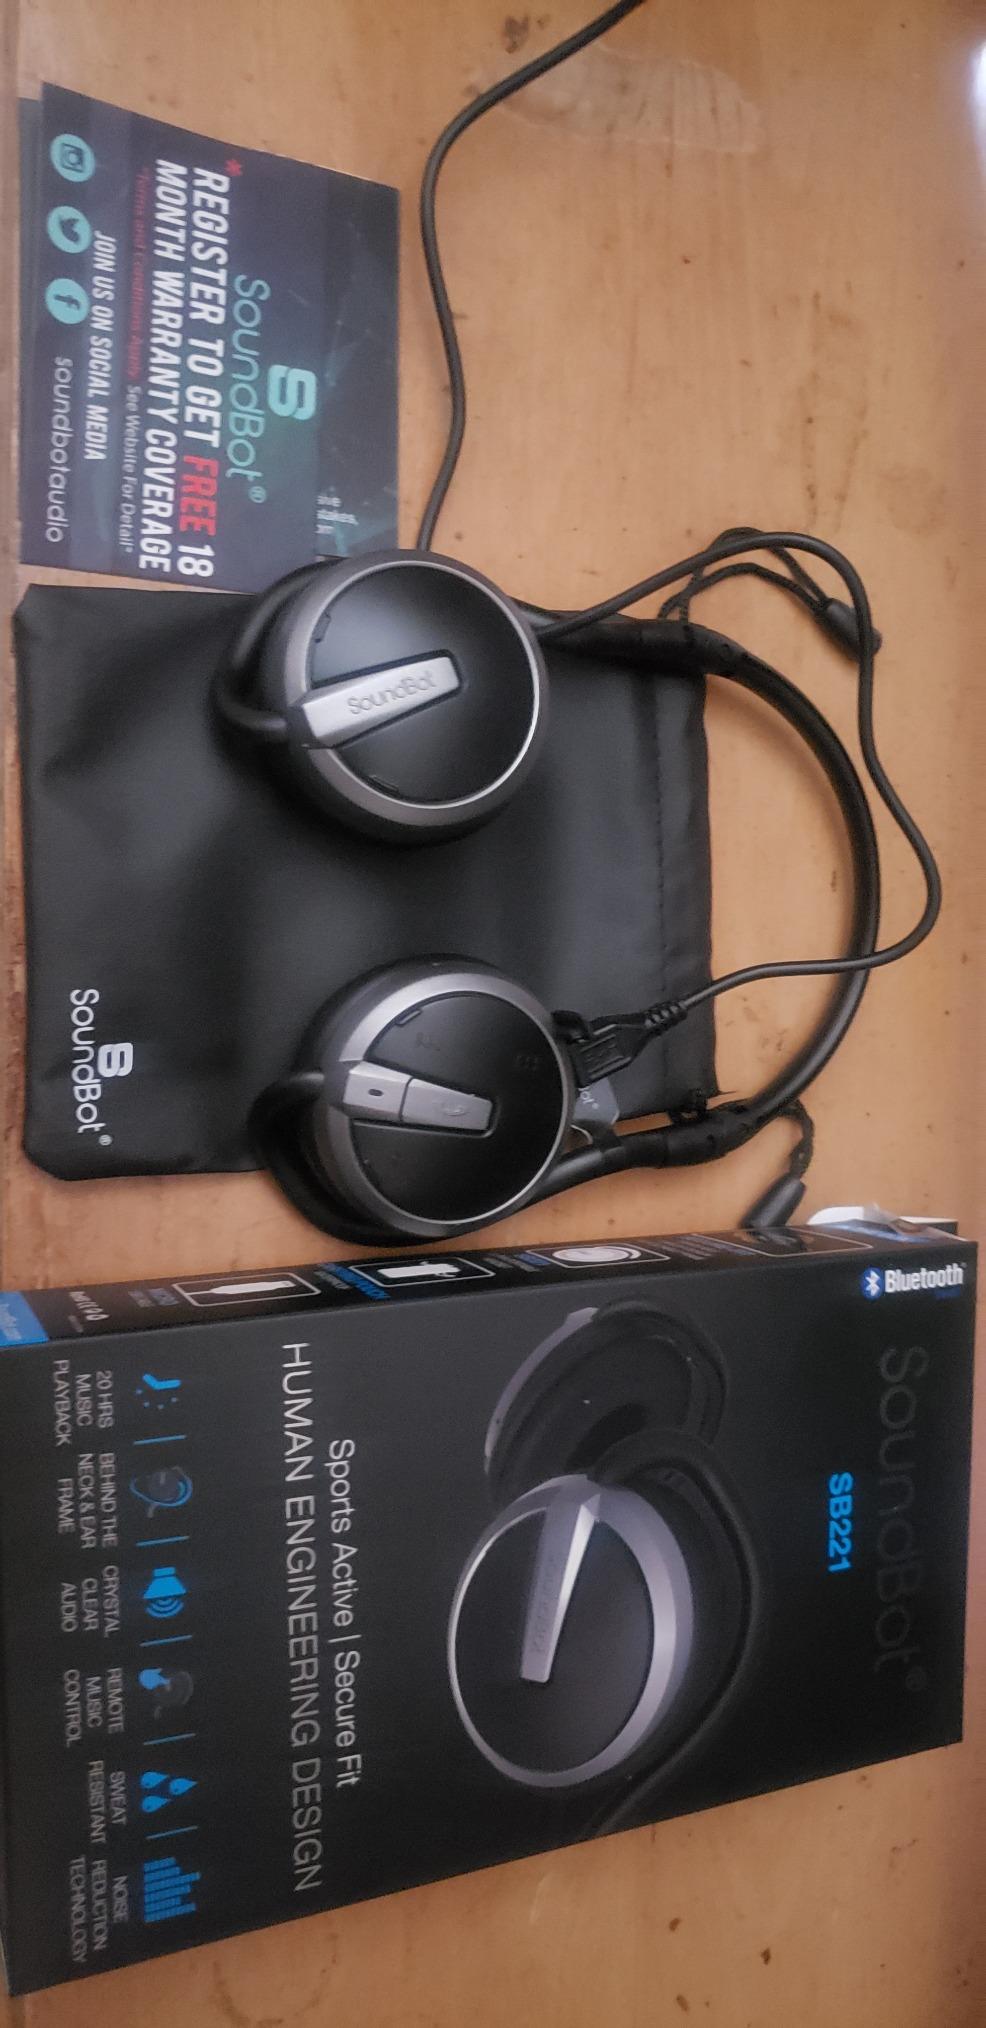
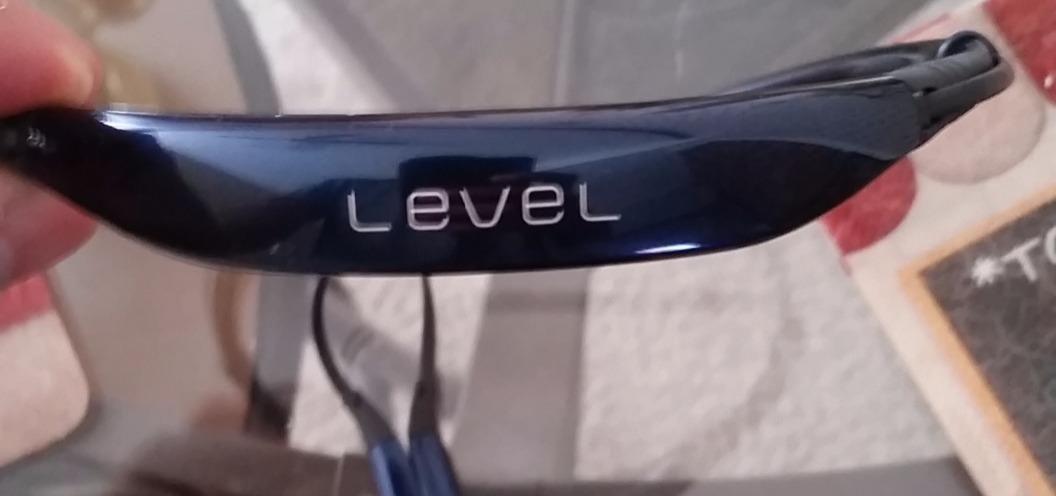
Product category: headphones
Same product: no